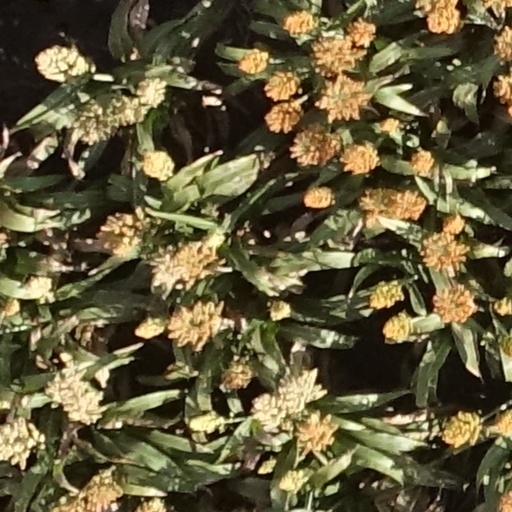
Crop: sorghum